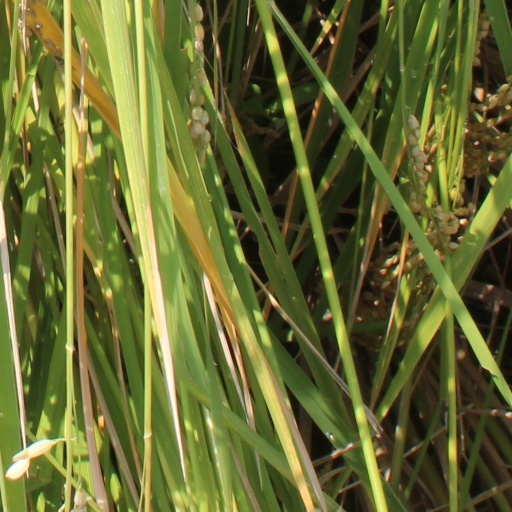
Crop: rice